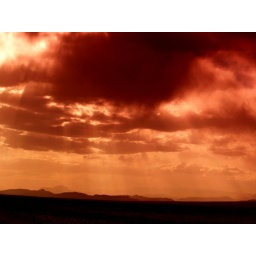
not my best shot by a long way but i was leaning out the window of a truck